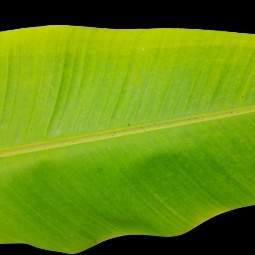
Label: Sulphur